Jérica

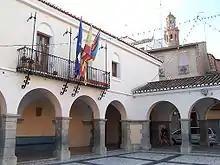
Jérica town hall

The current mayor is Amadeo Edo Salvador of the Socialist Party of Valencia Country, part of the Spanish Socialist Workers' Party.